Malawach

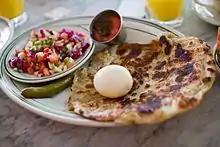
Malawach as traditionally served in Israel, with hard-boiled egg, resek (grated tomato) with zhug, Israeli salad, and an Israeli pickle

Malawach has historically been a staple of the Yemenite Jews. Through exodus of Yemenite Jews from Yemen in the mid-20th century, and their subsequent aliyah to Israel, it has become a very popular dish in Israel, and a favorite comfort food for Israelis of all backgrounds and origins. Malawach is traditionally made at home by members of the Yemenite Jewish community, but with the newfound, widespread popularity of malawach in Israel in recent decades, it is now commonly served at restaurants in Israel, many of which are dedicated to serving malawach and related dishes such as jachnun. It is commonly used as a sandwich wrap similar to a laffa, and is commonly served with shakshouka, hummus, sabich, and many other dishes. It is also commonly served as a dessert with labneh and jam. It is also used as a pizza crust. Frozen malawah is commonly available in grocery stores across the nation, by brands such as Ta'amti, and Osem, and is exported abroad to kosher supermarkets in the United States, United Kingdom, Canada, France, and other nations. Frozen malawach can be used as a substitute for dough in different recipes such as bourekas, sambusak, and many others.